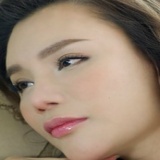
ca sĩ Hồ Quỳnh Hương